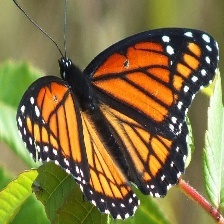
Species: VICEROY
Butterfly family (ImageNet category): monarch